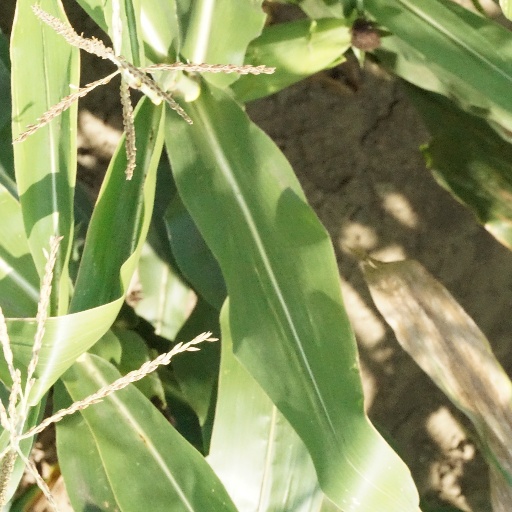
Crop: maize; corn